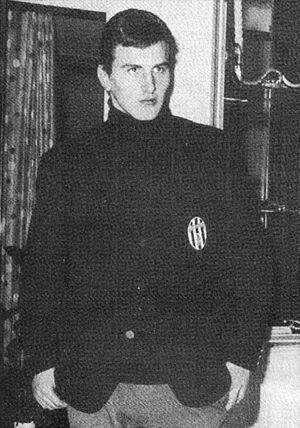
Gianfranco Cesare Battista Zigoni est un joueur de football italien, qui jouait au poste d'attaquant.